Fragment crystallizable region

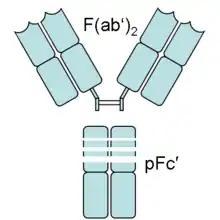
An antibody digested by pepsin yields two fragments: a F(ab') fragment and a pFc' fragment

The fragment crystallizable region (Fc region) is the tail region of an antibody that interacts with cell surface receptors called Fc receptors and some proteins of the complement system. This region allows antibodies to activate the immune system, for example, through binding to Fc receptors. In IgG, IgA and IgD antibody isotypes, the Fc region is composed of two identical protein fragments, derived from the second and third constant domains of the antibody's two heavy chains; IgM and IgE Fc regions contain three heavy chain constant domains (C domains 2–4) in each polypeptide chain. The Fc regions of IgGs bear a highly conserved N-glycosylation site. Glycosylation of the Fc fragment is essential for Fc receptor-mediated activity. The N-glycans attached to this site are predominantly core-fucosylated diantennary structures of the complex type. In addition, small amounts of these N-glycans also bear bisecting GlcNAc and α-2,6 linked sialic acid residues.